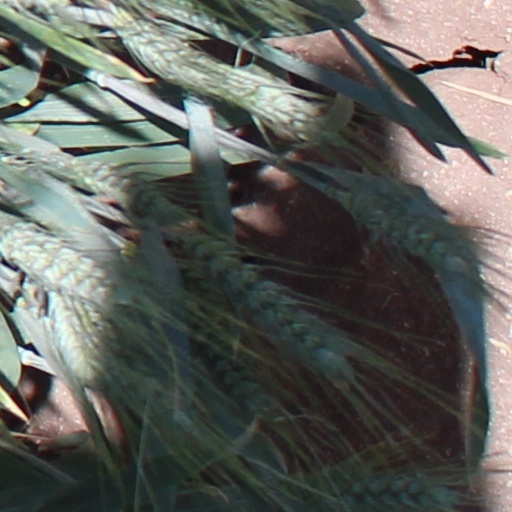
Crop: wheat